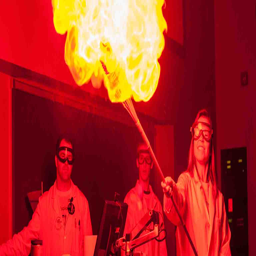
students work with fire in a design studio .